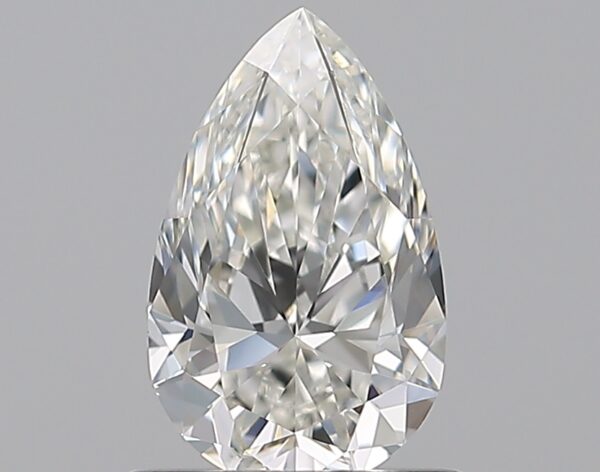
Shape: pear
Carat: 0.7
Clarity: VVS1
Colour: H
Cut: EX
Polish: EX
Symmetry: VG
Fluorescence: N
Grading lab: GIA
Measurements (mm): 7.72 x 4.78 x 2.99